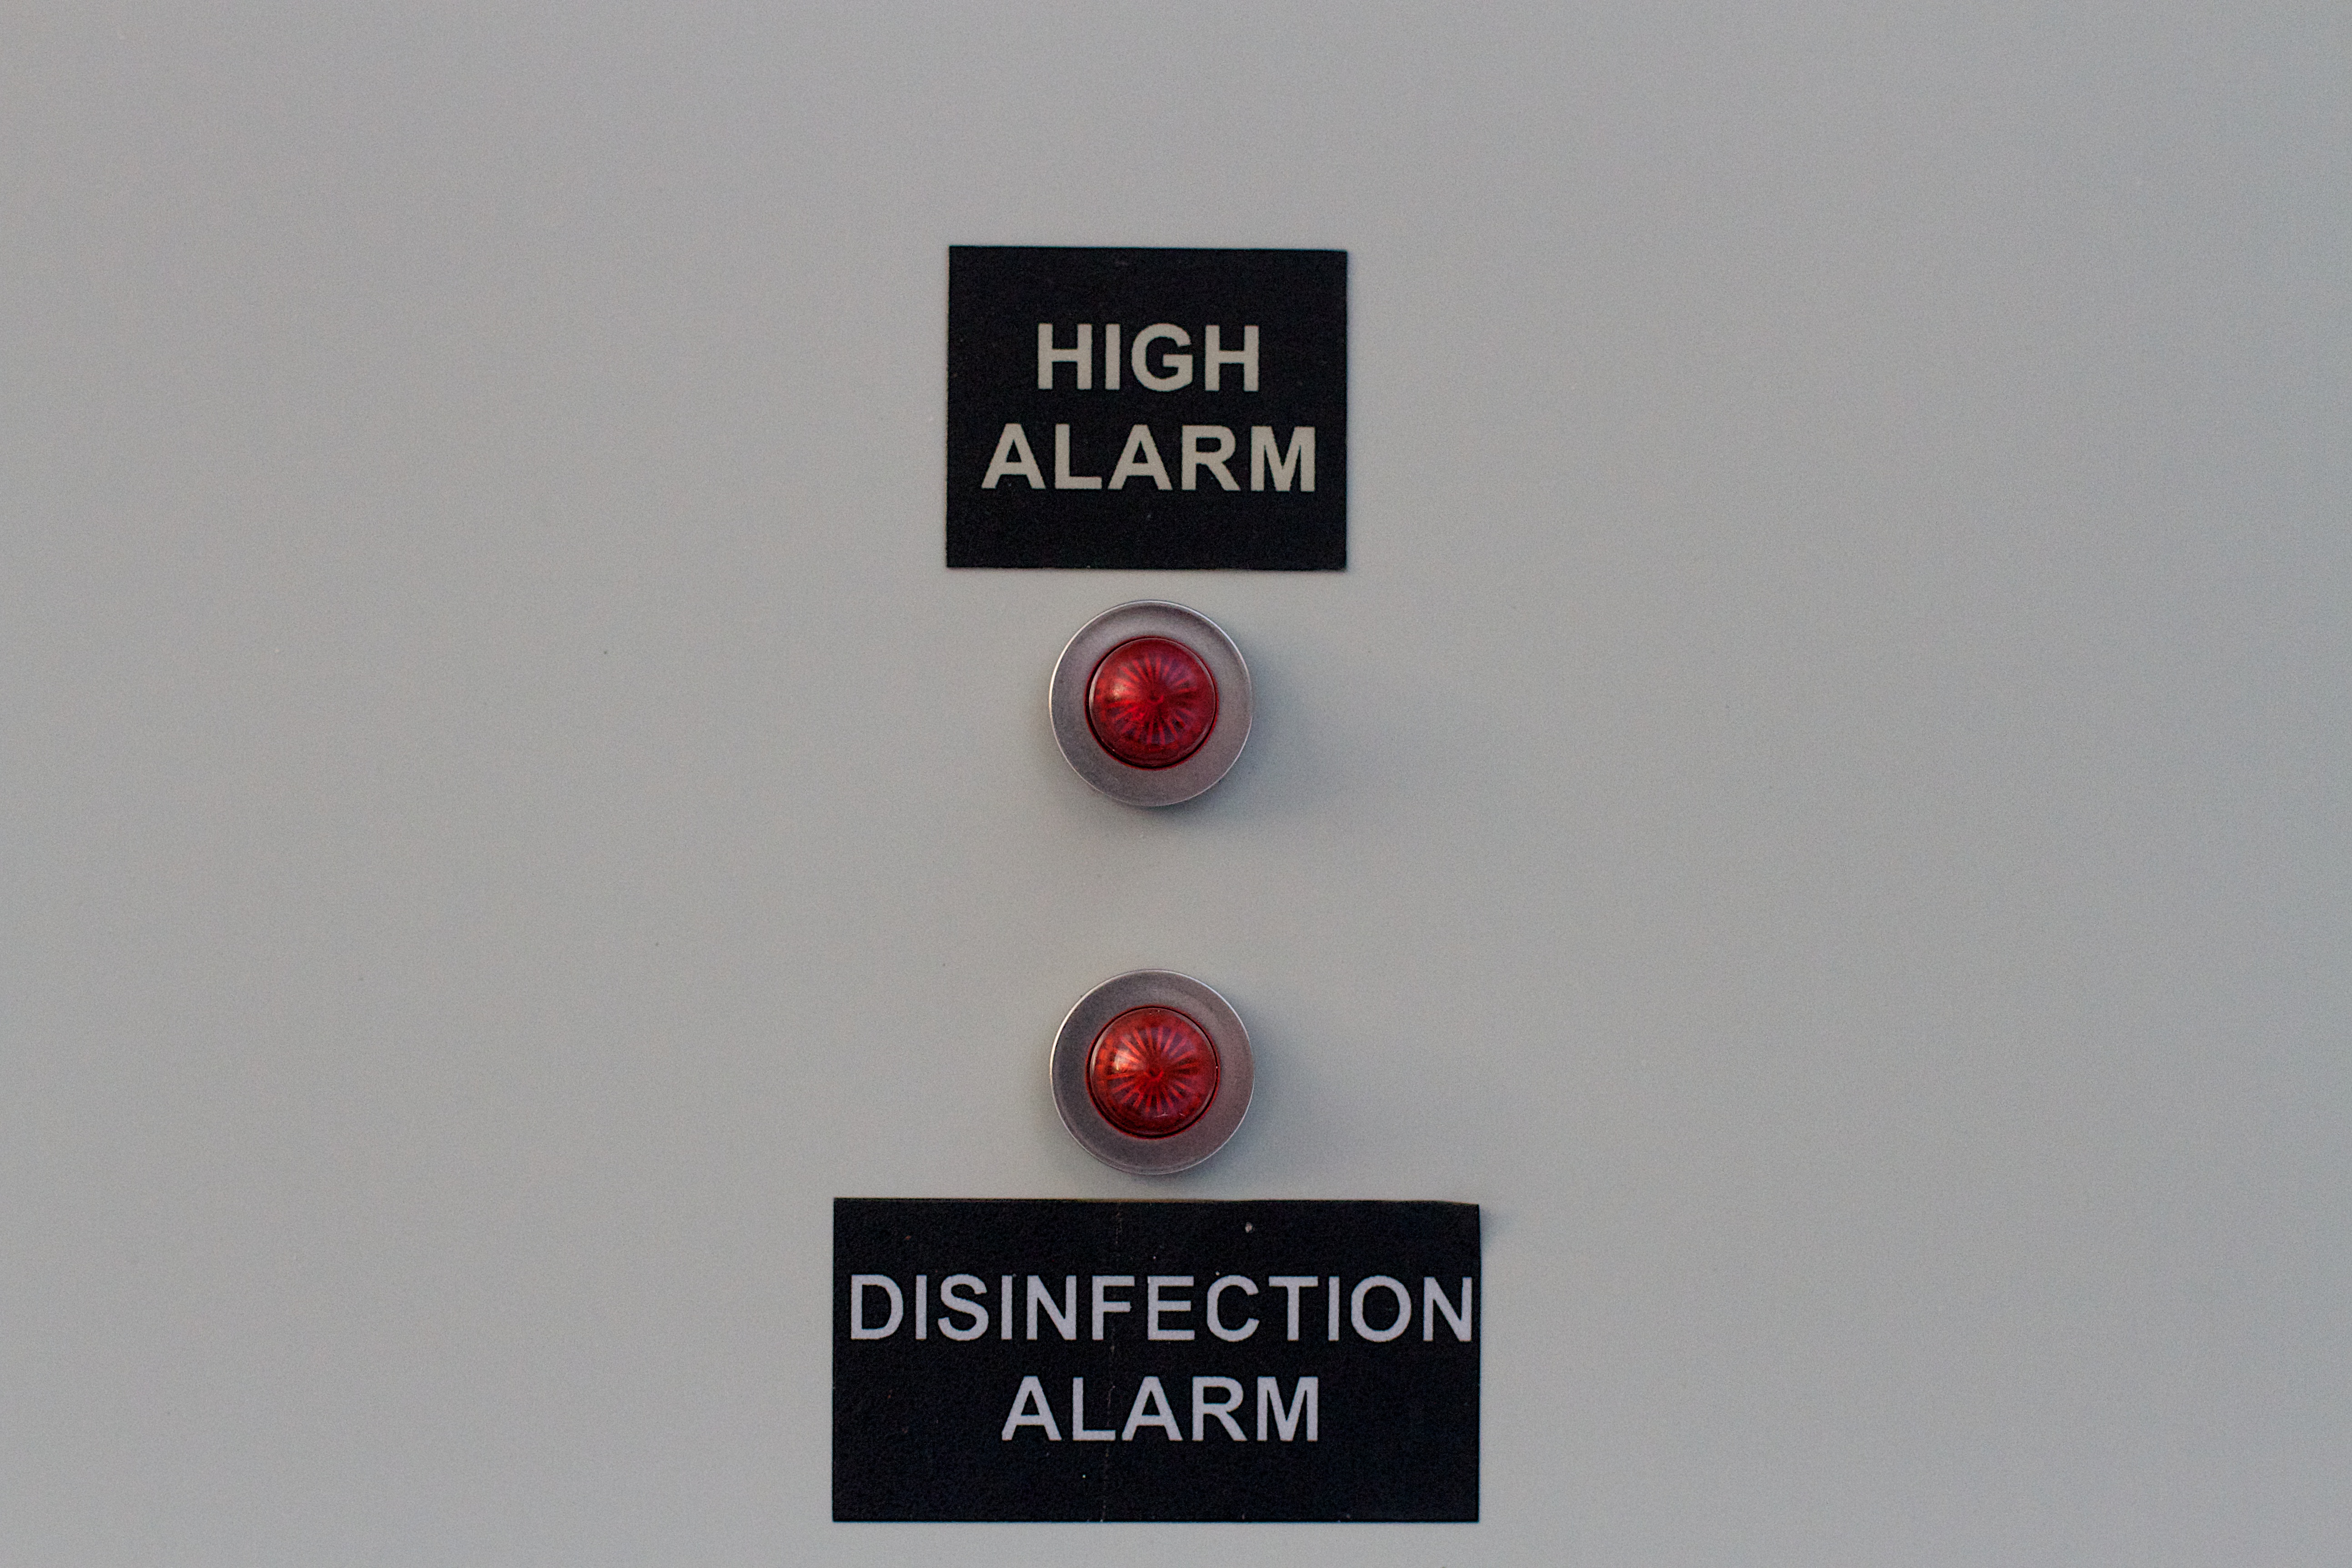
signage, brand, product, font, logo, fashion accessory